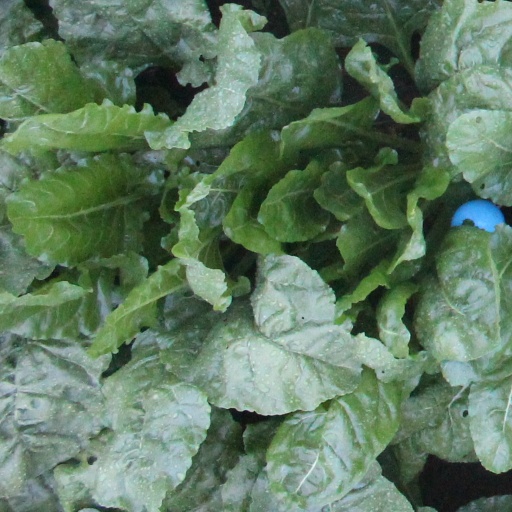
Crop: sugar beet